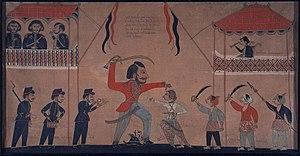
Amangkurat II, parfois orthographié Amengkurat II, est le premier sunan de Kartasura, successeur du Sultanat de Mataram. Il régna de 1677 à 1703. Arrivé au pouvoir à la mort de son père Amangkurat Iᵉʳ en pleine lutte de pouvoir, Amangkurat II doit se reposer sur les forces de la compagnie néerlandaise des Indes orientales pour reconquérir son royaume. De nombreuses concessions à la compagnie sont alors faites, afin de pouvoir éponger ses dettes. Il établit sa capitale à Kartasura en septembre 1680.
Surapati est le chef de la plus importante rébellion contre la VOC.
Kartasura, plus couramment écrit Kartosuro en raison de la prononciation javanaise, est un kecamatan dans le kabupaten de Sukoharjo, dans la province indonésienne de Java central. Elle est située à l'embranchement des routes reliant Surakarta, d'une part à Yogyakarta, d'autre part à Semarang.